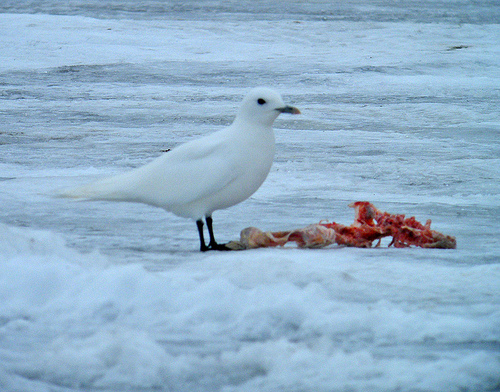
all white feathered bird with black pointed beak and legs.
a snow white bird with black tarsus and black feet and a black bill.
a completely white and brilliantly white gull has black eyes and legs and yellow beak.
this bird is white with black legs and has a very short beak.
this bird has a white crown, a short bill, and black feeta snow white bird with a rounded head and a thick bill that comes to a point on the end.
this bird has wings that are white and has black legsa large bird with a solid white coloration and a silver beak.
this bird has wings that are white and has a black bill
this is an all white bird with black legs and feet.
Species: Ivory Gull